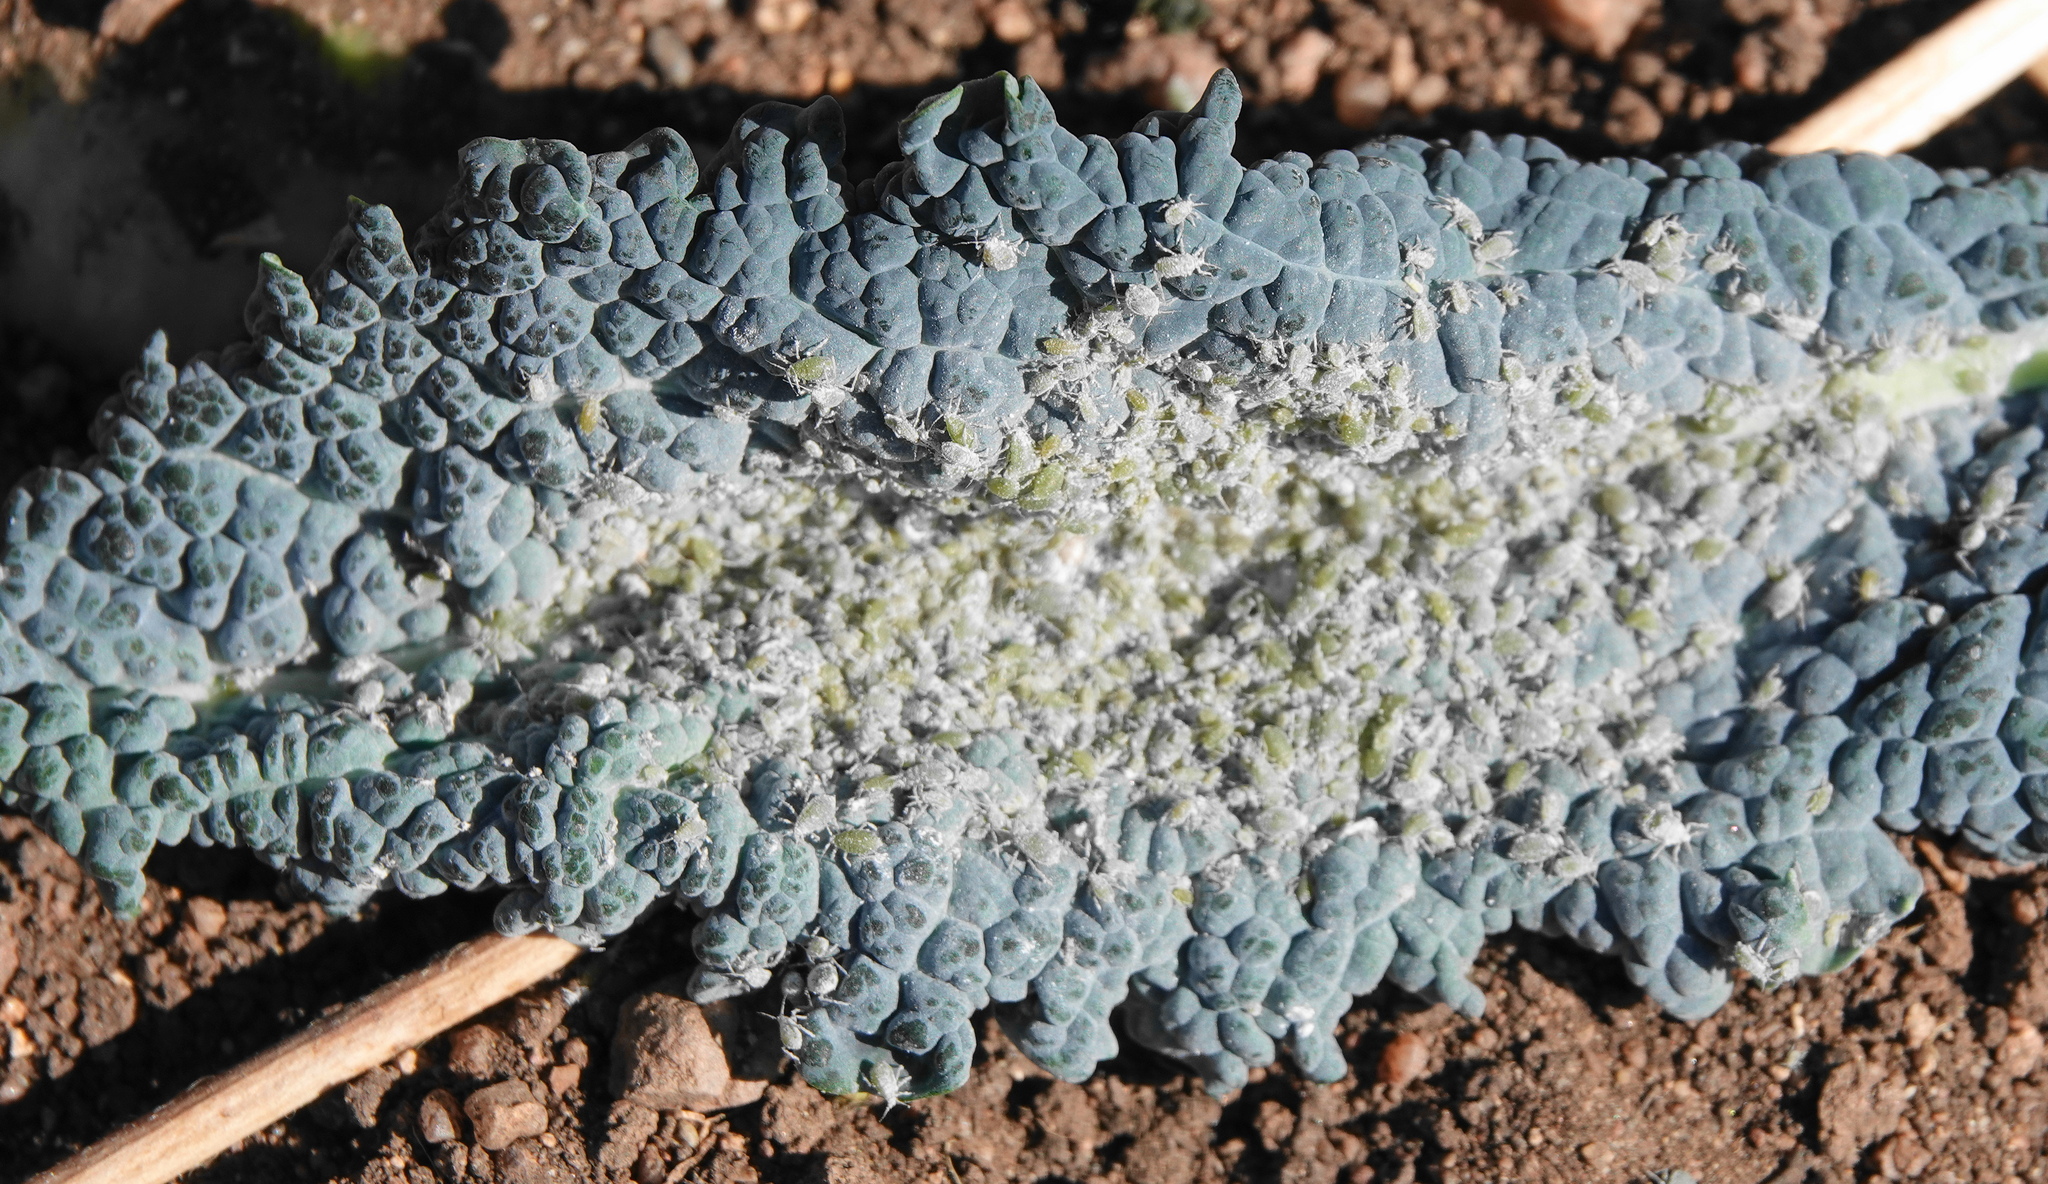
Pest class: cabbage_aphid